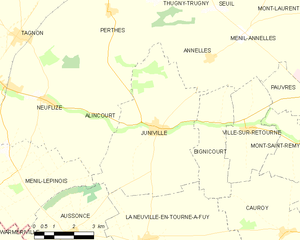
Carte des communes françaises: Juniville